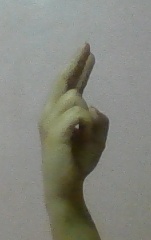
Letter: zay